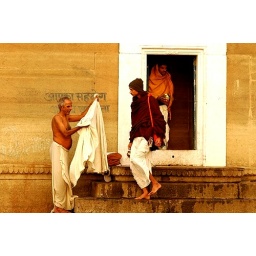
shot taken from a boat in the river Ganga....